Diplobune

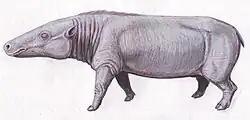
Restoration of "Anthracotherium magnum", an anthracothere genus that arrived in western by the Grande Coupure

The Grande Coupure event of western Europe is well-recognized in the palaeontological record as one of the largest extinction and faunal turnover events in the Cenozoic era. The event is coincident with climate forcing events of cooler and more seasonal climates, the result being a 60% extinction rate of western European mammalian lineages while Asian faunal immigrants replaced them. The Grande Coupure is often marked by palaeontologists as part of the Eocene-Oligocene boundary as a result at 33.9 Ma, although some estimate that the event began 33.6-33.4 Ma. The event correlates directly with or after the Eocene-Oligocene transition, an abrupt shift from a greenhouse world characterizing much of the Paleogene to a coolhouse/icehouse world of the early Oligocene onwards. The massive drop in temperatures stems from the first major expansion of the Antarctic ice sheets that caused drastic pCO decreases and an estimated drop of ~ in sea level.